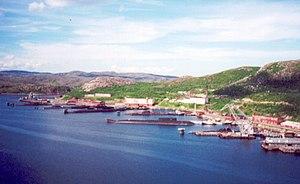
Zaoziorsk, est une ville fermée de l'oblast de Mourmansk, en Russie. Sa population s'élevait à 9 656 habitants en 2019.
La base navale de Zapadnaïa Litsa est la plus grande base navale russe construite pour la Flotte du Nord de la marine soviétique. Elle est située dans le nord de la Russie, sur le fjord Litsa au point le plus à l'ouest de la péninsule de Kola et à l'embouchure de la Zapadnaïa Litsa. La base est à quelque 45 km de la frontière norvégienne.